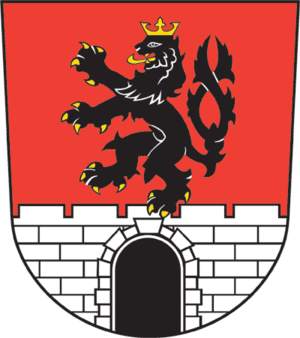
Rožnov pod Radhoštěm est une ville du district de Vsetín, dans la région de Zlín, en Tchéquie. Sa population s'élevait à 16 469 habitants en 2018.